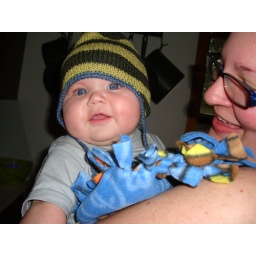
Looking so cute in your hat